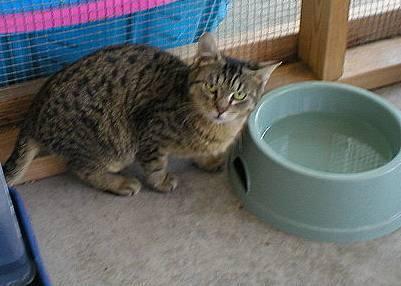
cat